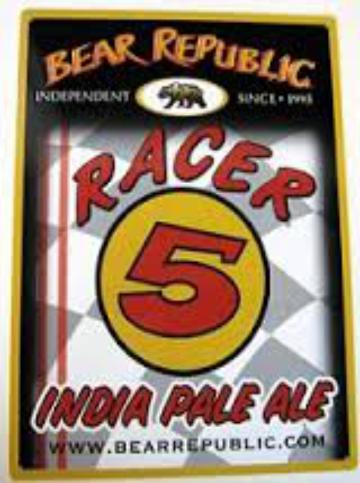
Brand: Bear Republic
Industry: Food